Short C-23 Sherpa

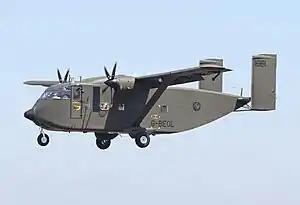
The Short Skyvan, from which the C-23 was developed. The C-23B+ was a combination of C-23 and Shorts 360

The Short 330 was developed by Short Brothers of Belfast from their earlier Short SC.7 Skyvan STOL utility transport. The 330 has a longer wingspan and fuselage than the Skyvan, while retaining the Skyvan's square shaped fuselage cross section, allowing it to carry up to 30 passengers while retaining good short field characteristics. The 330 entered commercial service in 1976.